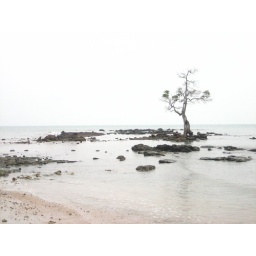
Near Prt Dickson in South of Kuala Lumpur. I loved the tree and the rocks just sitting out there in the ocean